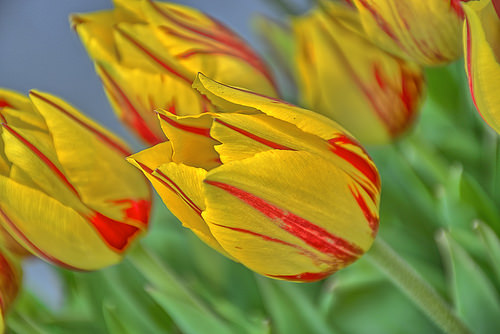
Flower: tulip